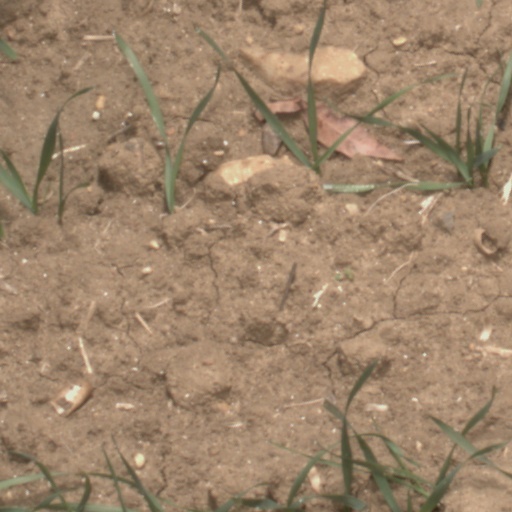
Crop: wheat